Nioh

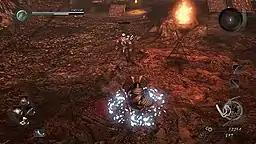
A battle in "Nioh"; William faces a human enemy, and is executing a Ki Pulse to replenish his Ki stamina meter.

"Nioh" is an action role-playing game set in Japan during the year 1600, with players taking the role of an Irish samurai named William. The player guides William on missions through enclosed environments fighting both human enemies and supernatural beings called yokai: missions are self-contained, hold alternate routes William can navigate, and selected from a menu rather than reached by navigating an open world. While navigating environments, William can find various collectables both in crates scattered through the environment and in other places within the environments such as fallen soldiers. These collectibles include Amrita, the game's experience points (EXP); gold, the in-game currency; weapons and armor, and consumable items such as bombs. Weapons and armor found in the environment can be taken to a blacksmith, who are able to buy it from William or can break it down into base material. Shrines scattered through levels act as checkpoints, allowing players to save progress, replenish health and raise William's experience level through accrued EXP: doing this respawns all normal enemies within an area. Skill points acquired in combat are assigned at shrines.